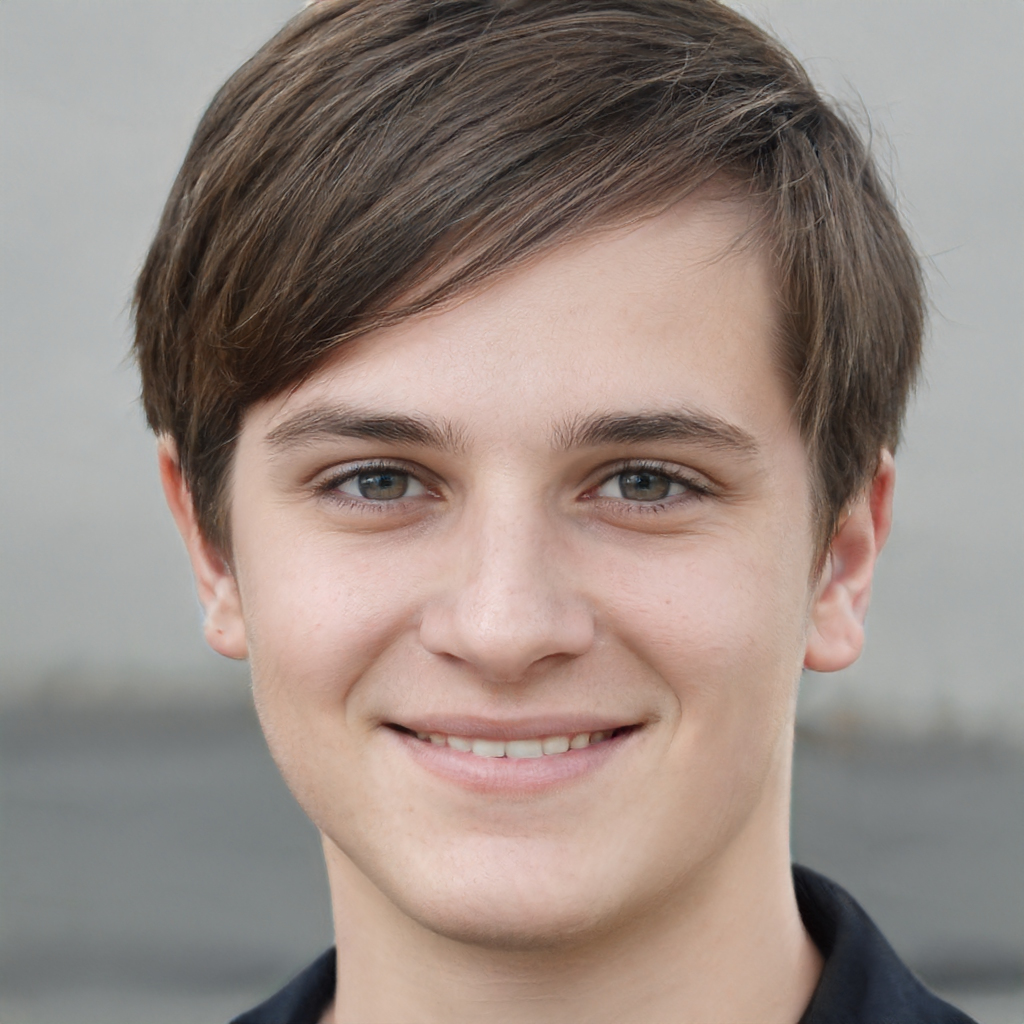
Gender: Male